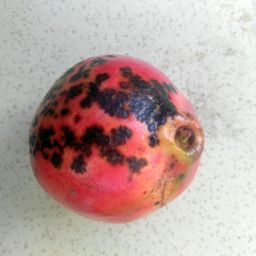
Fruit: Pomegranate
Quality: Bad